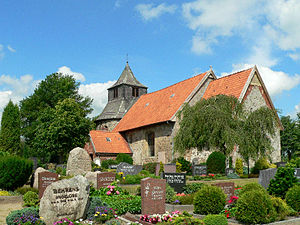
Oversø
Sankt Georgskirke
Oversø eller Oeversee er en landsby og kommune i det nordlige Tyskland under Kreis Slesvig-Flensborg i delstaten Slesvig-Holsten. Byen ligger cirka 15 kilometer syd for Flensborg direkte ved Trenens øvre løb. Kommunen består af byerne Barderup, Bilskov, Frørup, Julskov, Munkvolstrup, Oversø, Sankelmark og Ågård. Kommunen samarbejder på administrativt plan med Tarp og Siversted i et kommunefællesskab. I den danske periode indtil 1864 var landsbyen sogneby i Oversø Sogn.